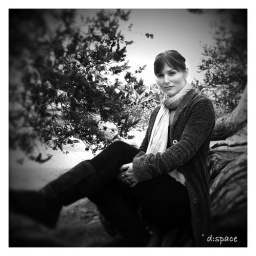
rose in a tree